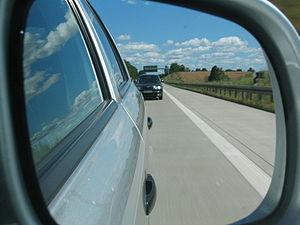
Un rétroviseur est un équipement comportant un miroir orientable que l'on trouve aujourd'hui sur presque tous les véhicules motorisés. Ce dispositif permet au conducteur du véhicule d'observer l'environnement qu'il ne peut pas voir en marche normale, c'est-à-dire derrière lui et sur les côtés.